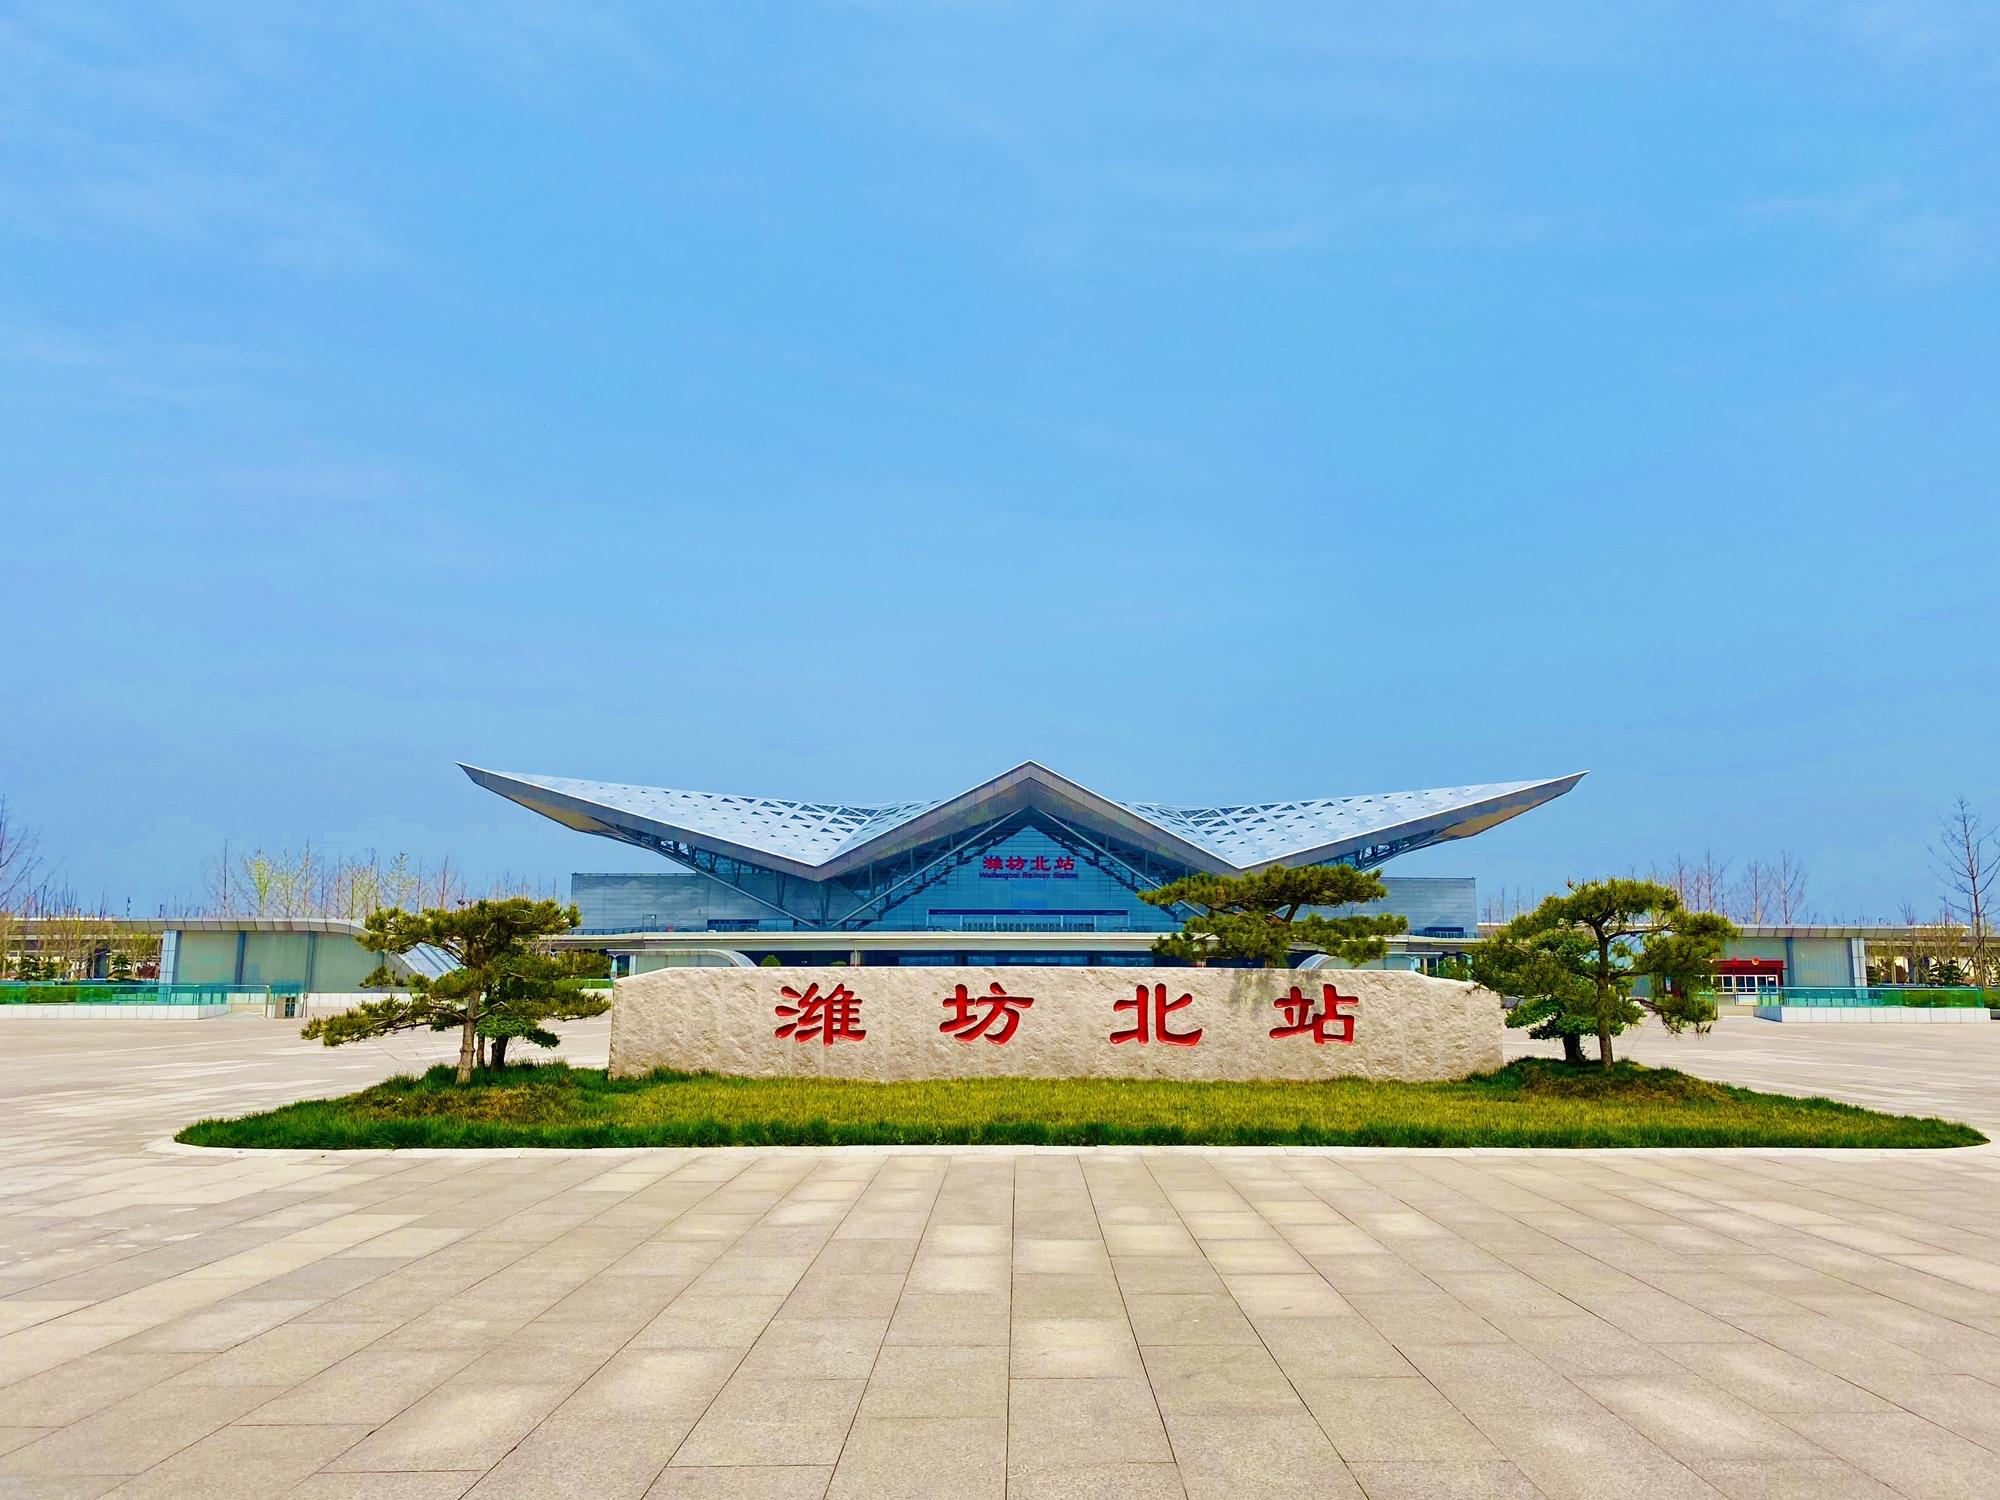
地标名称：潍坊北站
所在城市：潍坊市·寒亭区